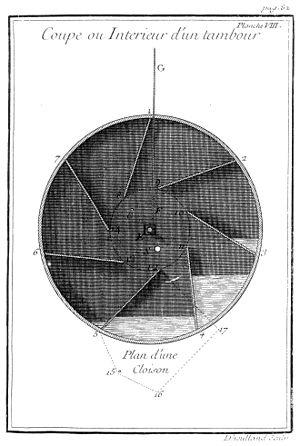
Coupe d'un tambour en éléments soudés
Une clepsydre à tambour est une ancienne horloge à eau d'un type particulier. Cette appellation de « clepsydre » est un abus de langage, mais elle correspondait au vocabulaire en usage à l'époque où elle était utilisée en France. Disparue aujourd'hui, l'appellation lui est restée.